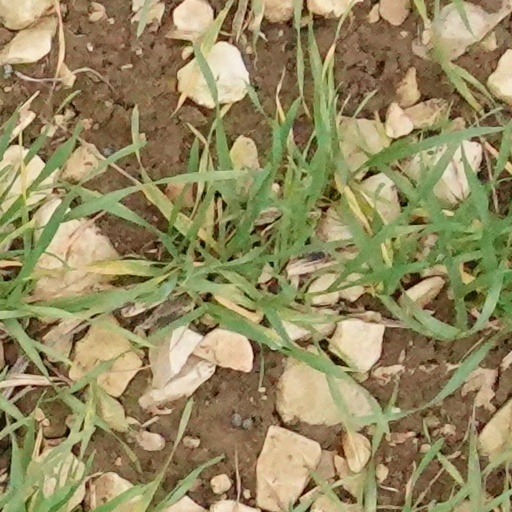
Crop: wheat